Interval (music)

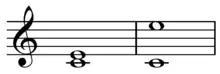
Simple and compound major thirdFile:Simple and compound major third.mid

A compound interval is an interval spanning more than one octave. Conversely, intervals spanning at most one octave are called simple intervals (see Main intervals below).